The Death and Life of Great American Cities

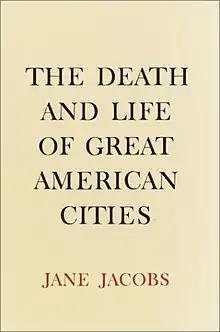
Hardcover edition

The Death and Life of Great American Cities is a 1961 book by writer and activist Jane Jacobs. The book is a critique of 1950s urban planning policy, which it holds responsible for the decline of many city neighborhoods in the United States. The book is Jacobs' best-known and most influential work.